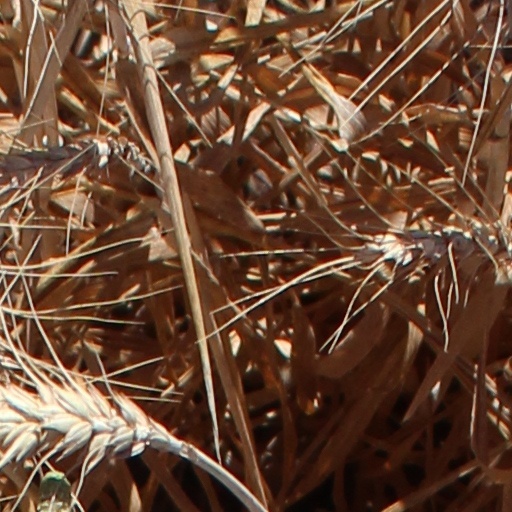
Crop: wheat